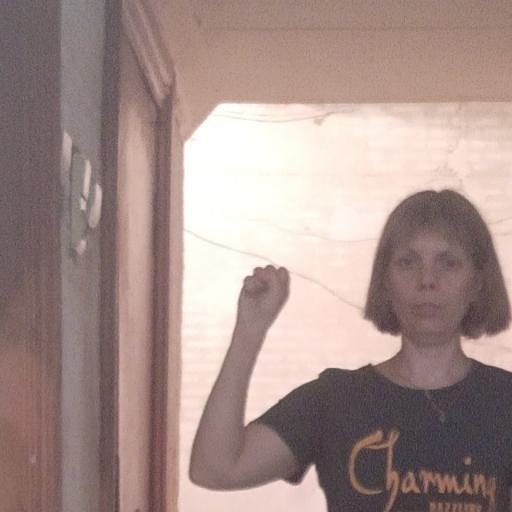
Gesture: fist